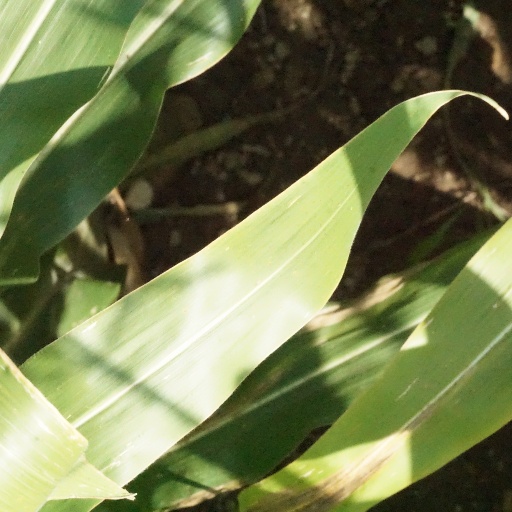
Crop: maize; corn